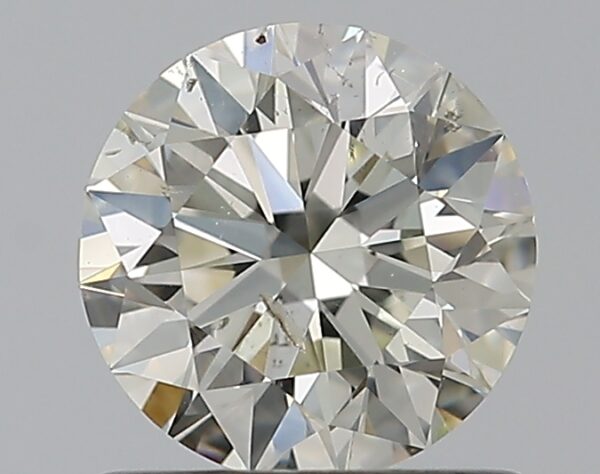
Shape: round
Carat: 0.75
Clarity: SI2
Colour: L
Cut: EX
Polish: EX
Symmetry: EX
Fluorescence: M
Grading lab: GIA
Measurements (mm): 5.76 x 5.8 x 3.61